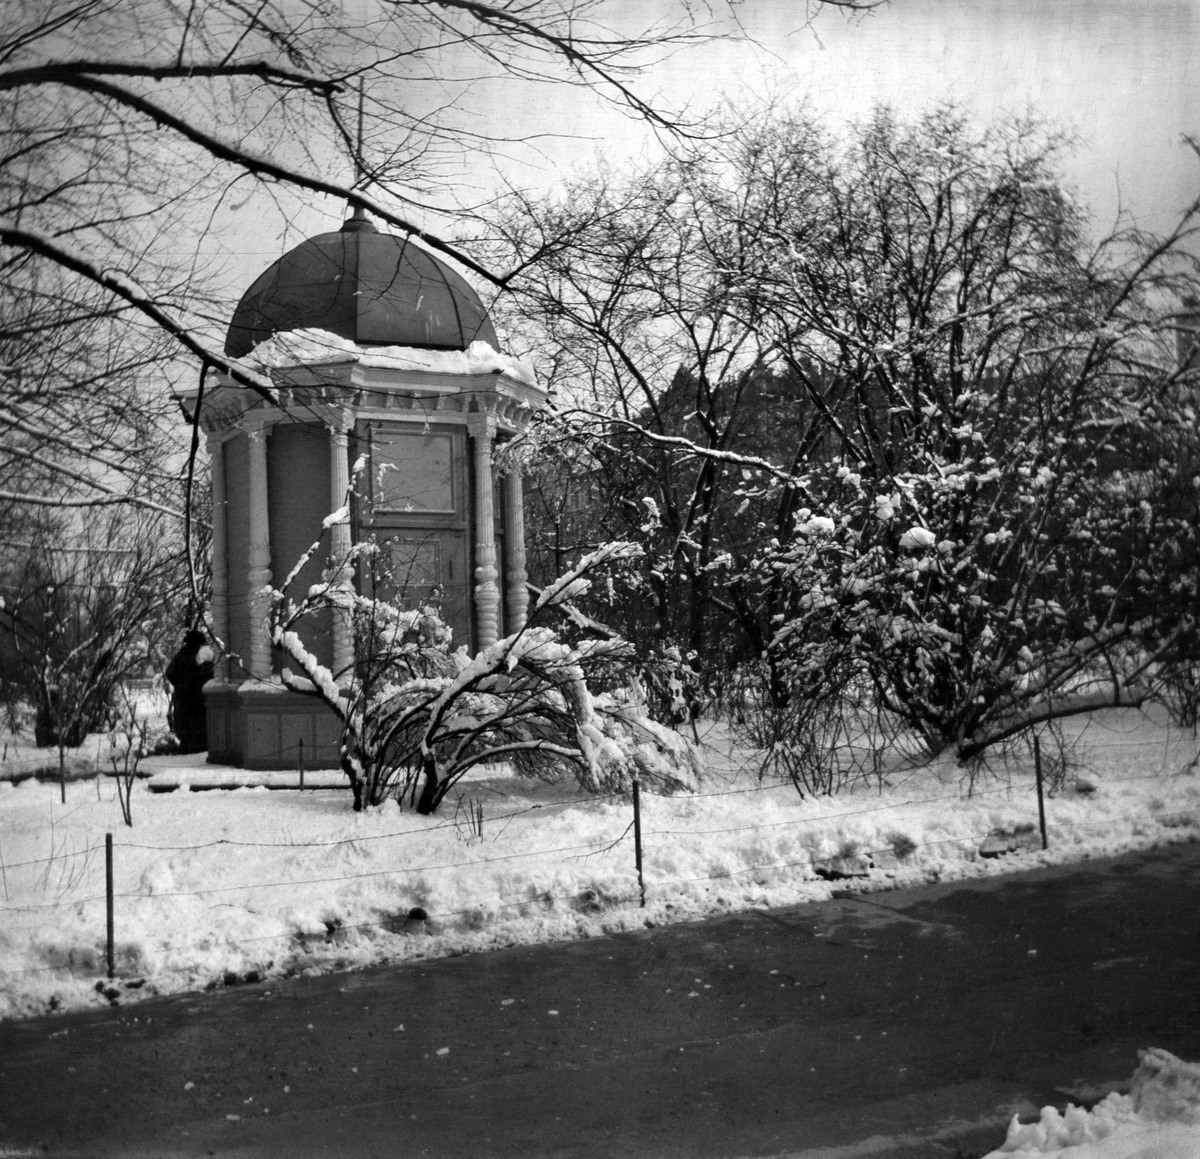
Luminen Runebergin Esplanaadi ja kioski
sisällön kuvaus: Luminen Runebergin Esplanaadi ja kioski. mustavalkoinen
Kuvaaja: Timiriasew, Ivan, valokuvaaja
Ajankohta: kuvausaika 03.05.1915
Paikka: Suomi, Uusimaa, Helsinki, Kaartinkaupunki Helsinki, Runebergin esplanadi
Aiheet: lumi, puistot, pensaat, puurakennukset, kioskit